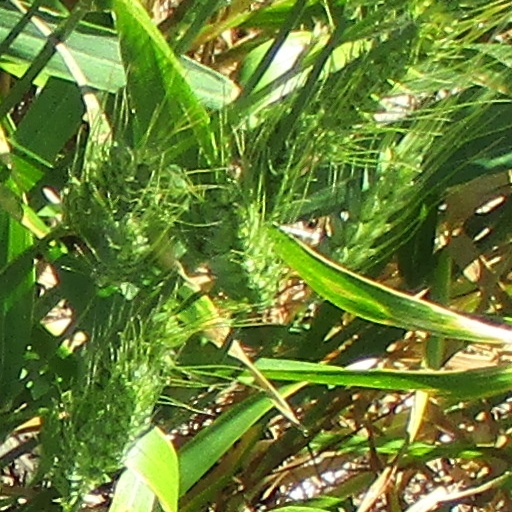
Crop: wheat